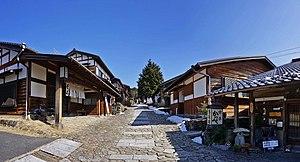
Magome-juku était la quarante-troisième des soixante-neuf stations que comptait au Japon la route du Nakasendō également connue — même si ça n'était pas son nom officiel — sous le nom de route du Kiso Kaidō.